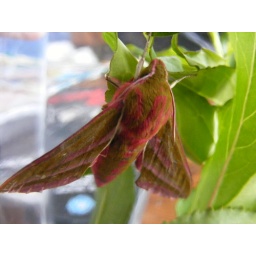
this elephant hawk moth was flying around in our kitchen...